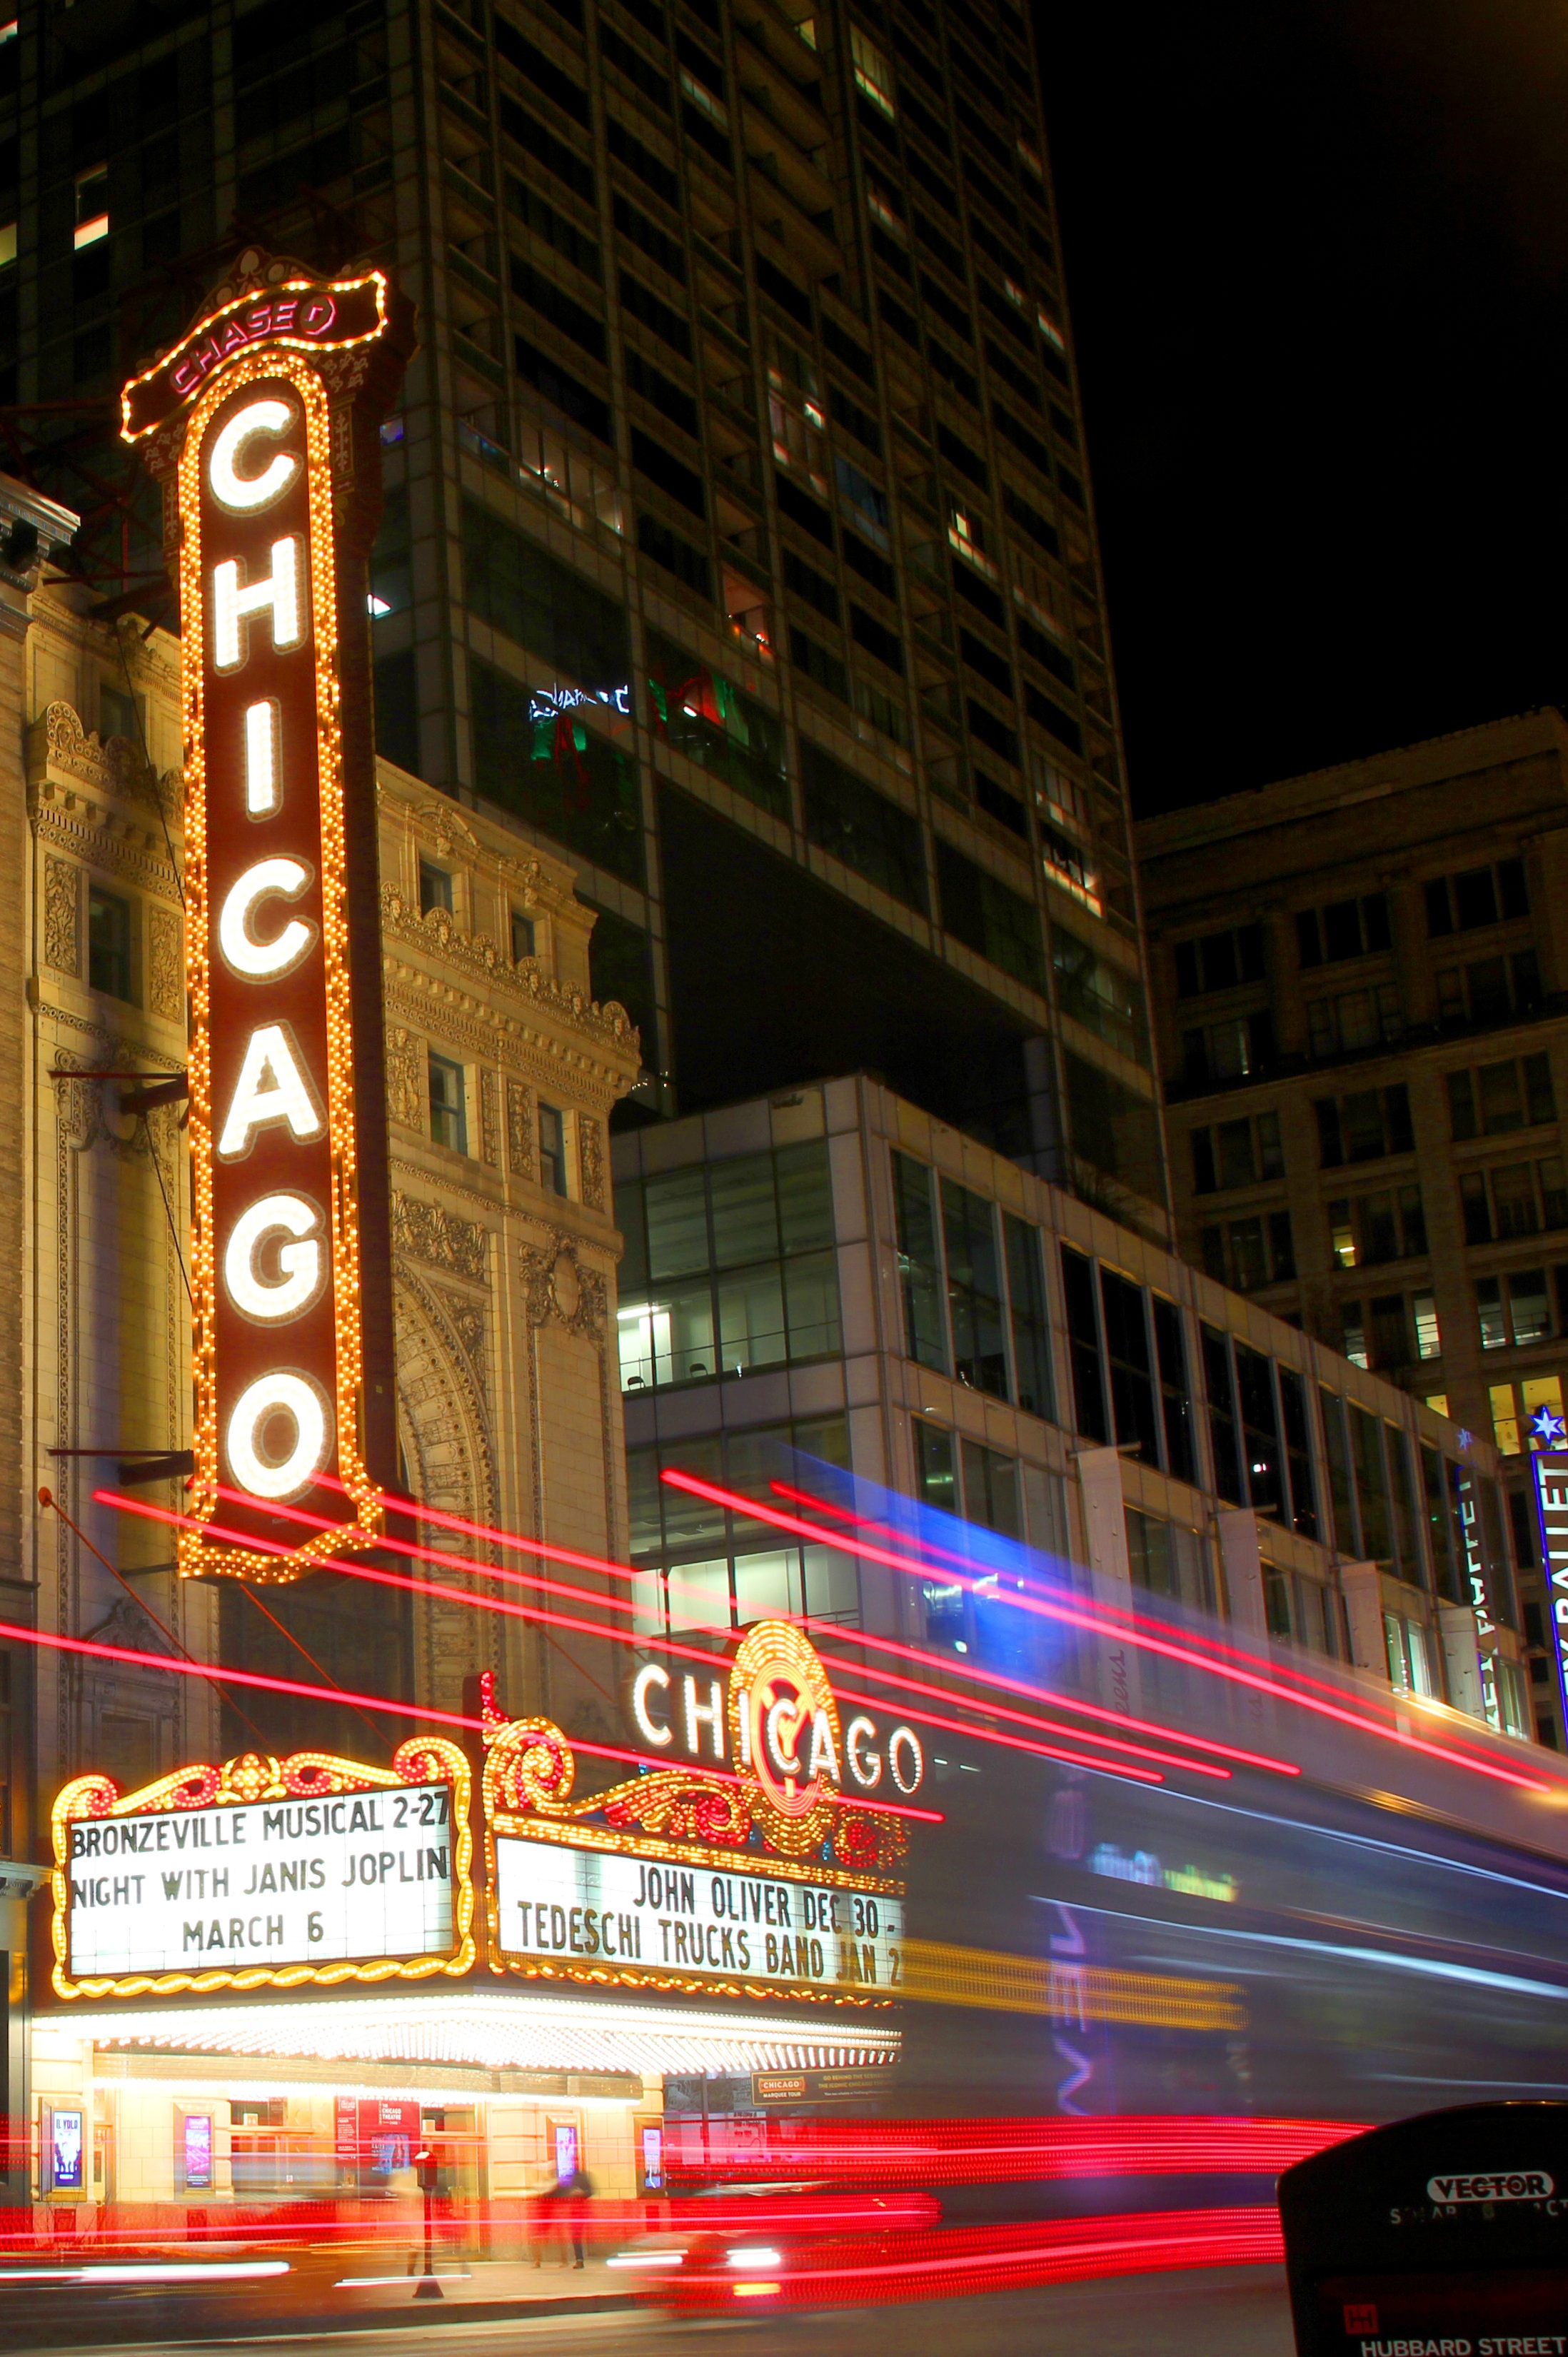
architecture, road, street, night, city, urban, cityscape, downtown, suburb, evening, landmark, chicago, signage, lighting, neon sign, theatre, lights, stage, american, illinois, scene, city lights, metropolis, glamorous, urban area, chicago theater